José Offerman

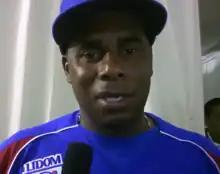
Offerman during the 2014 Caribbean Series

José Antonio Offerman Dono (born November 8, 1968) is a Dominican professional baseball manager and former infielder who currently serves as the manager for the Algodoneros de Unión Laguna of the Mexican League. He played professional baseball for nearly 20 years, including 15 seasons in Major League Baseball (MLB) and four seasons of independent and Mexican League baseball after leaving MLB.